Handley Page Type G

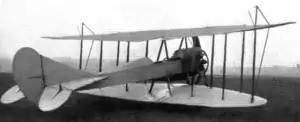

The Handley Page Type G was a two-seat British biplane, designed by Handley Page that first flew in 1913. Only one was built.